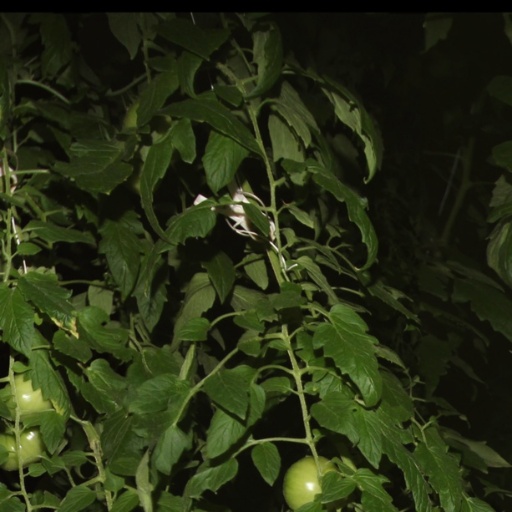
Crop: tomato